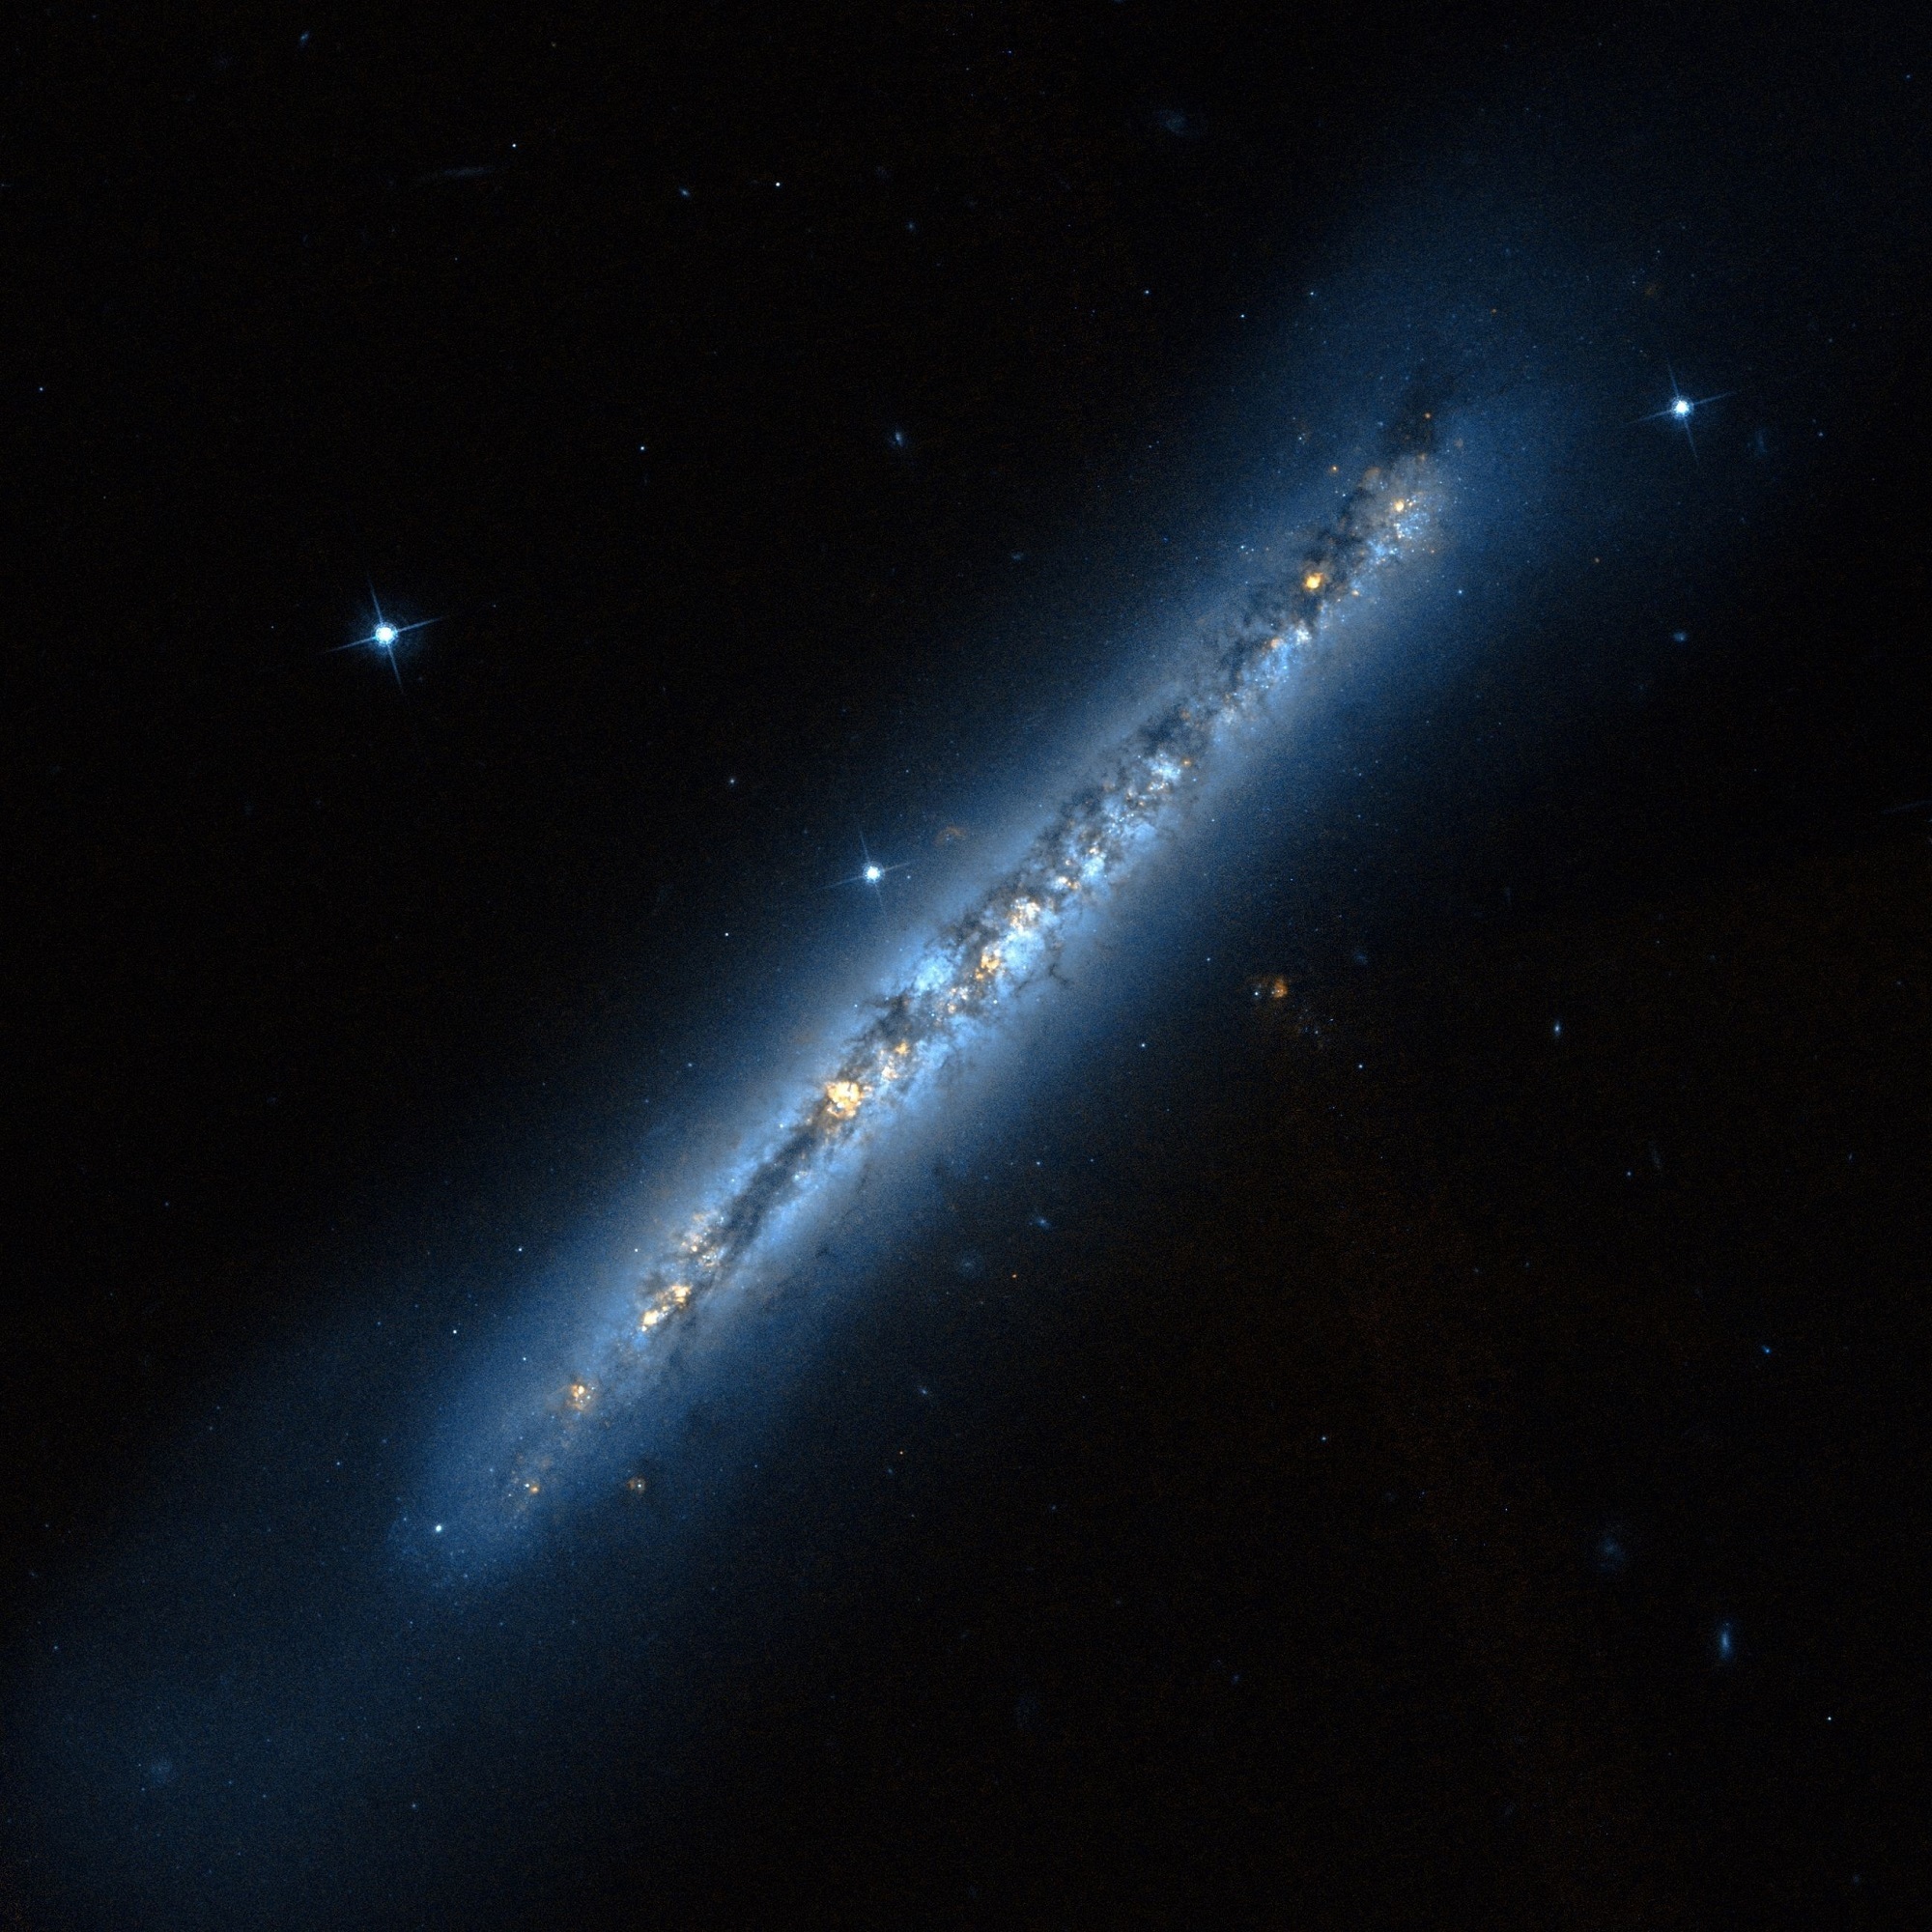
sky, cosmos, atmosphere, space, galaxy, nasa, outer space, science, lights, astronomy, stars, hubble, astronomical object, spiral galaxy, space telescope, ngc 4634, coma berenices, glowing gas, dark dust, side on view